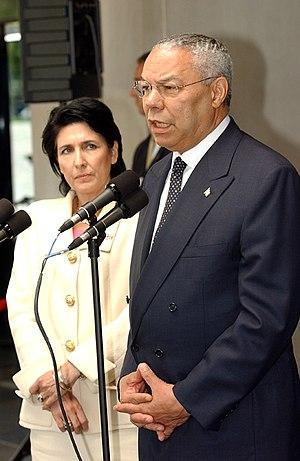
Salomé Zourabichvili, née le 18 mars 1952 à Paris, est une diplomate française puis femme d'État géorgienne.